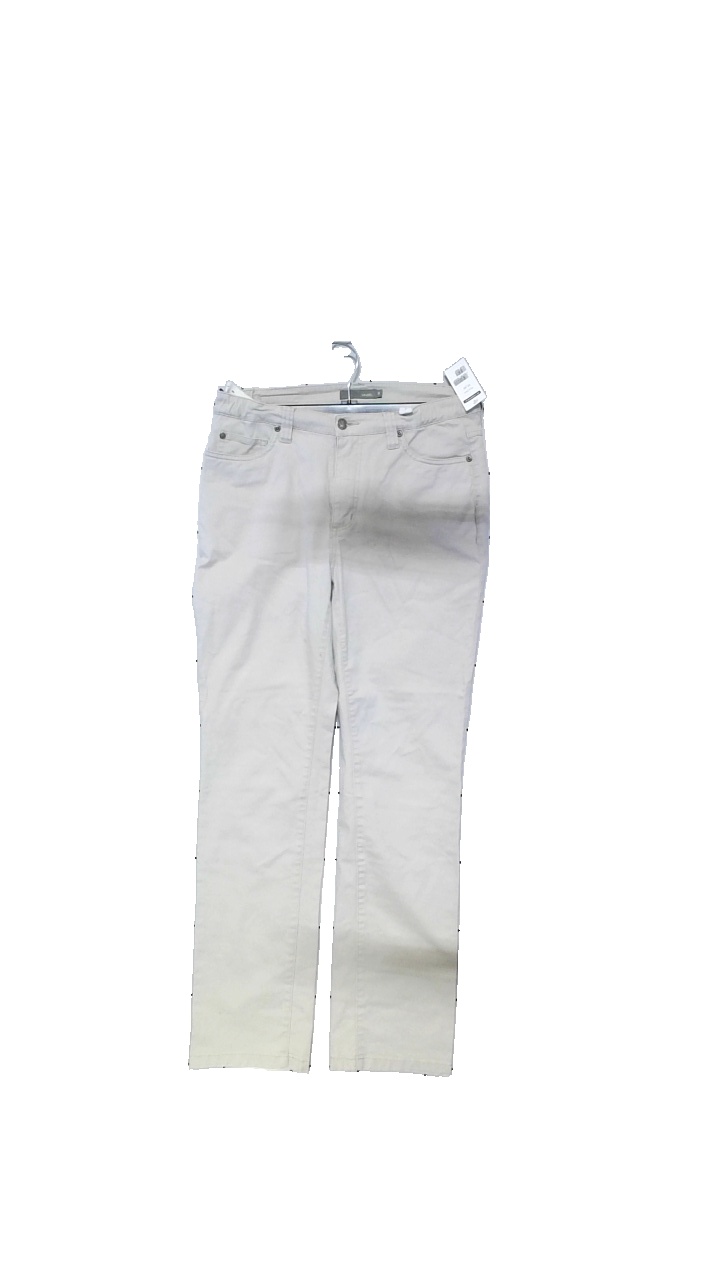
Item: Trousers (Ladies)
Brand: Mingeljeans
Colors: Beige
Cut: Regular
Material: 97% cotton, 3% spandex
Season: All
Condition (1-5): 4
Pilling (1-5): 3
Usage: Reuse
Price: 50-100